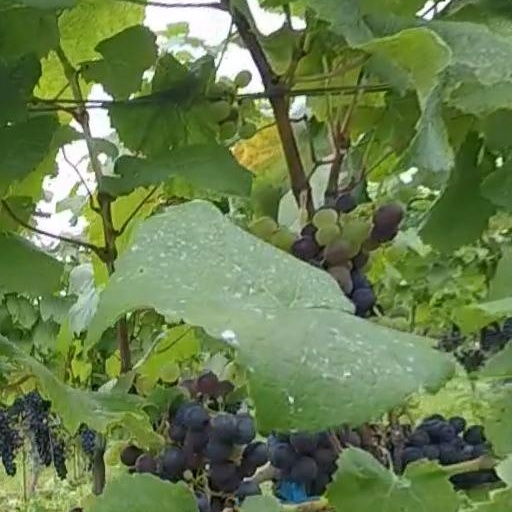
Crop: grape